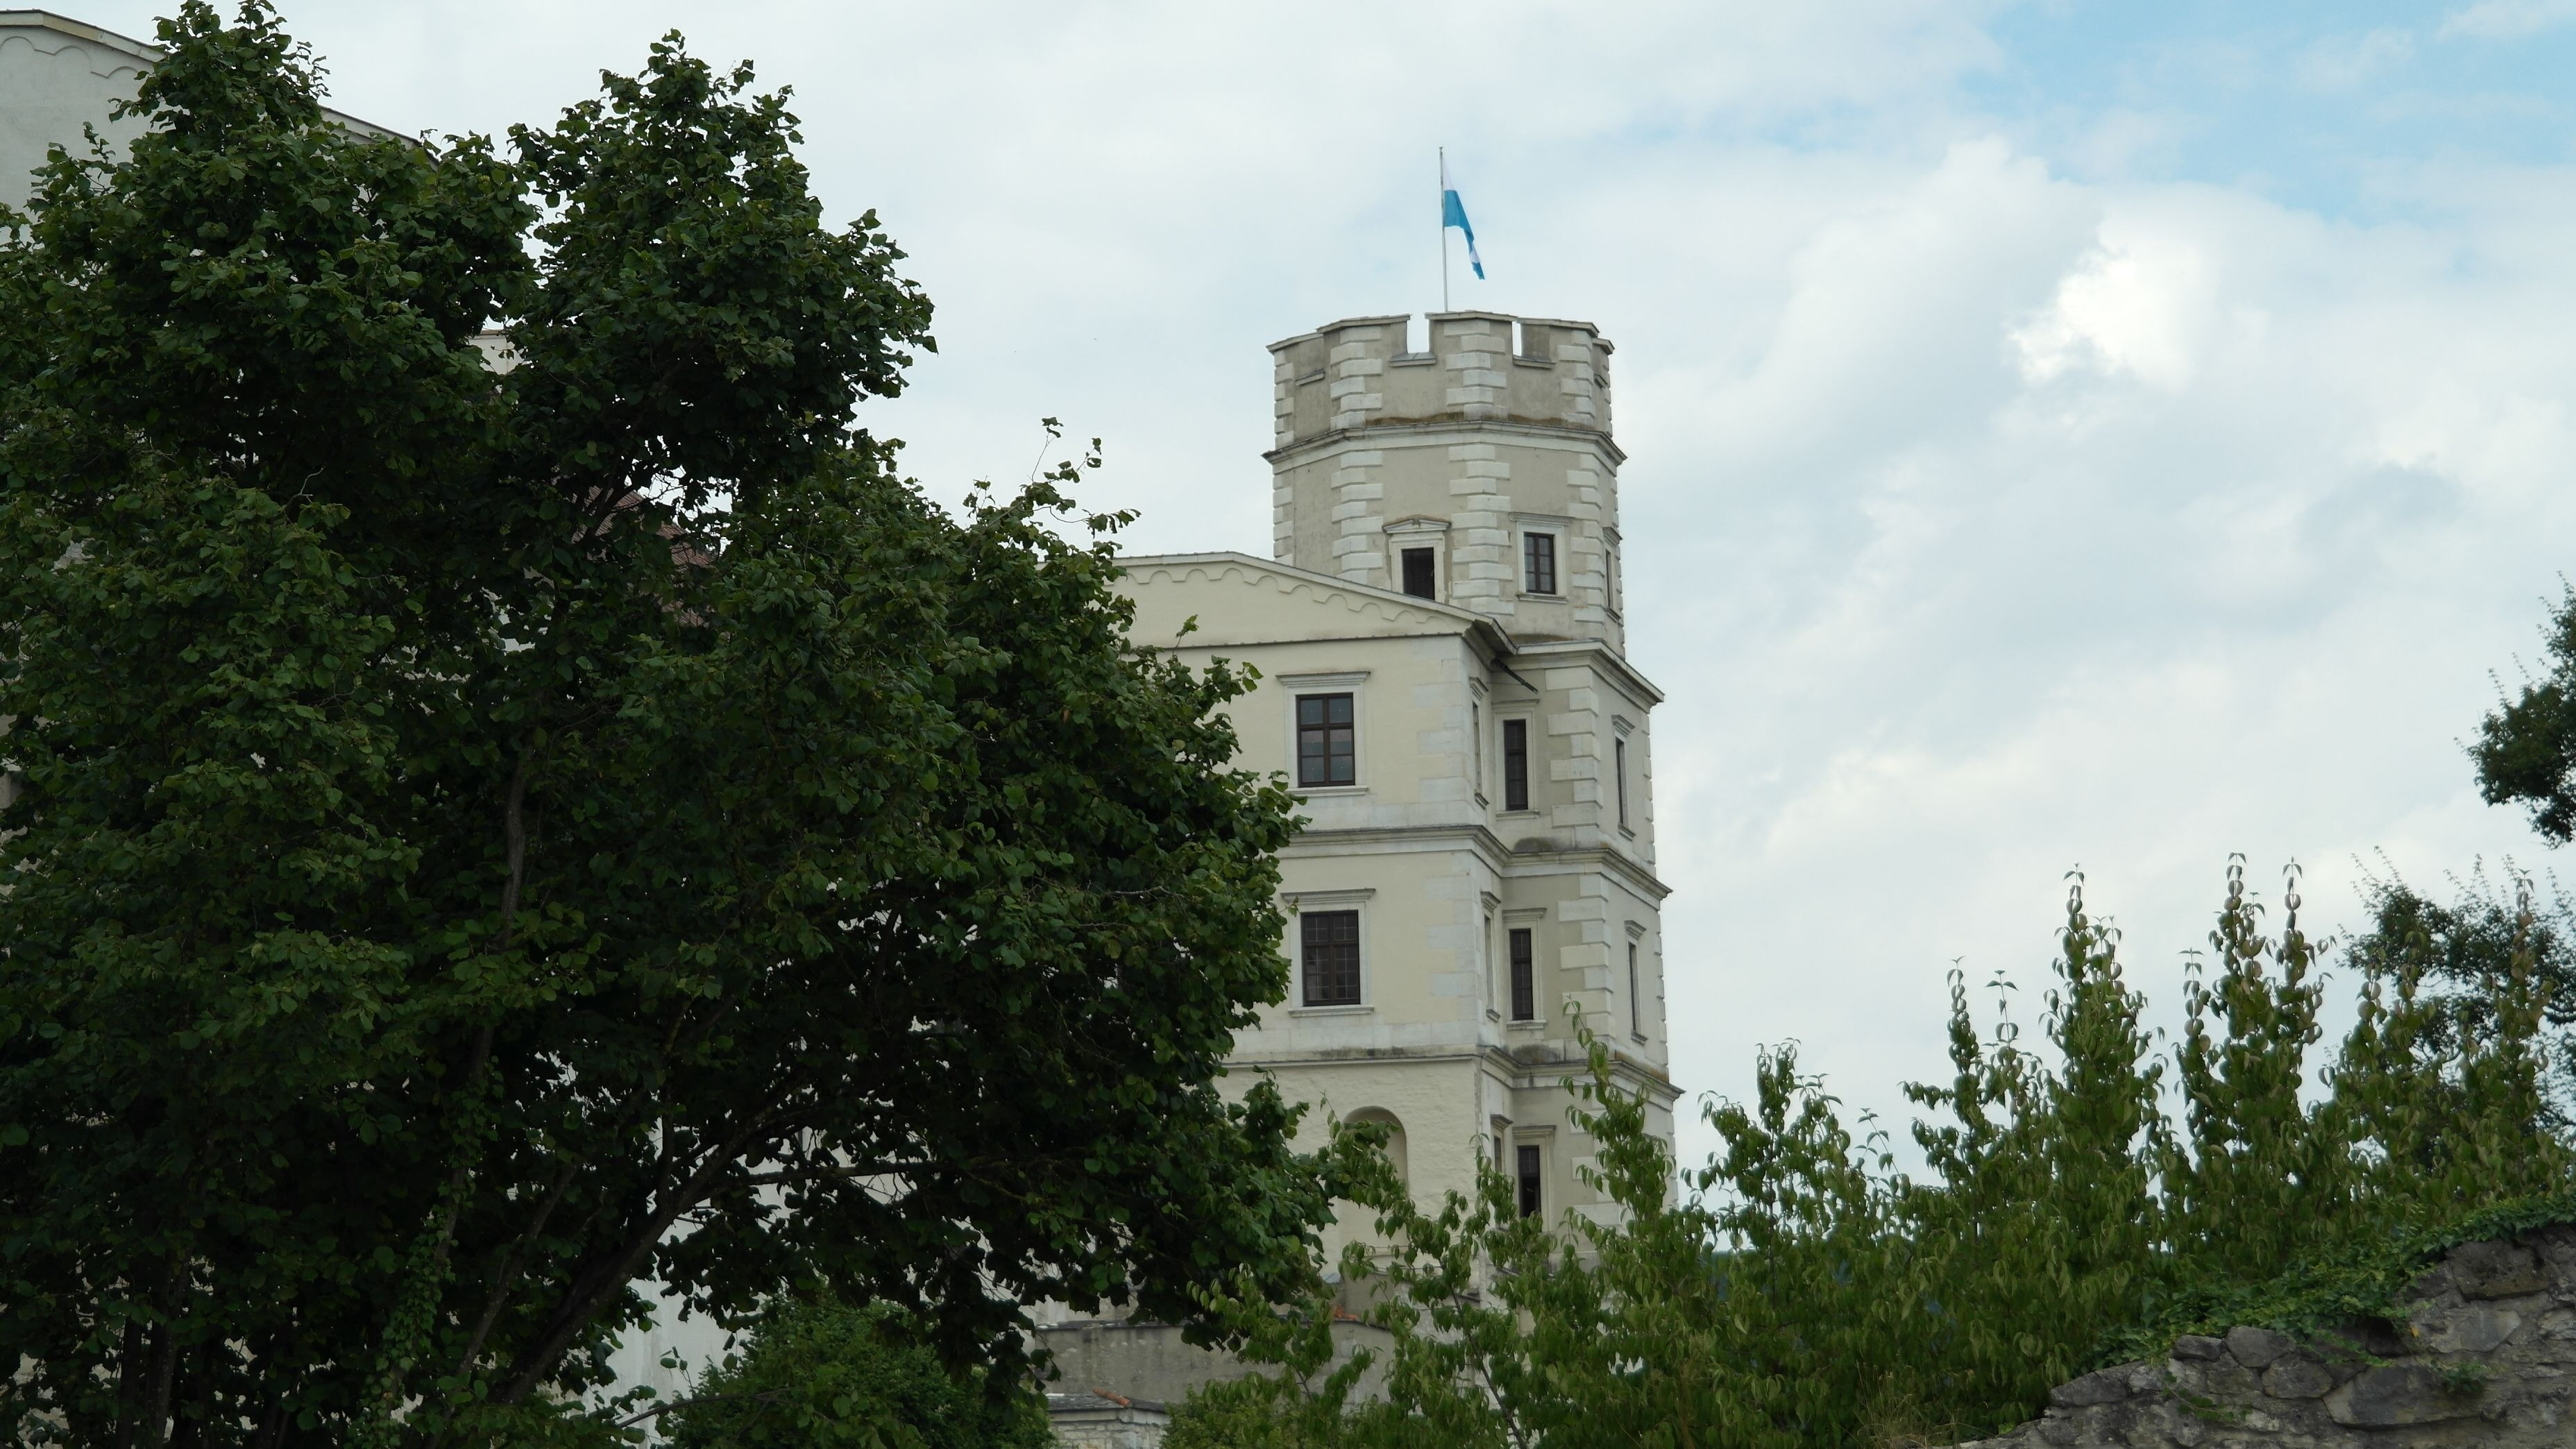
building, chateau, tower, castle, church, chapel, place of worship, bell tower, places of interest, fortress, steeple, monastery, germany, bavaria, imposing, battlements, substantiate, eichst tt, willibaldsburg